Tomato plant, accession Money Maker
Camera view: bottom (45 deg); turntable rotation: 210 degrees
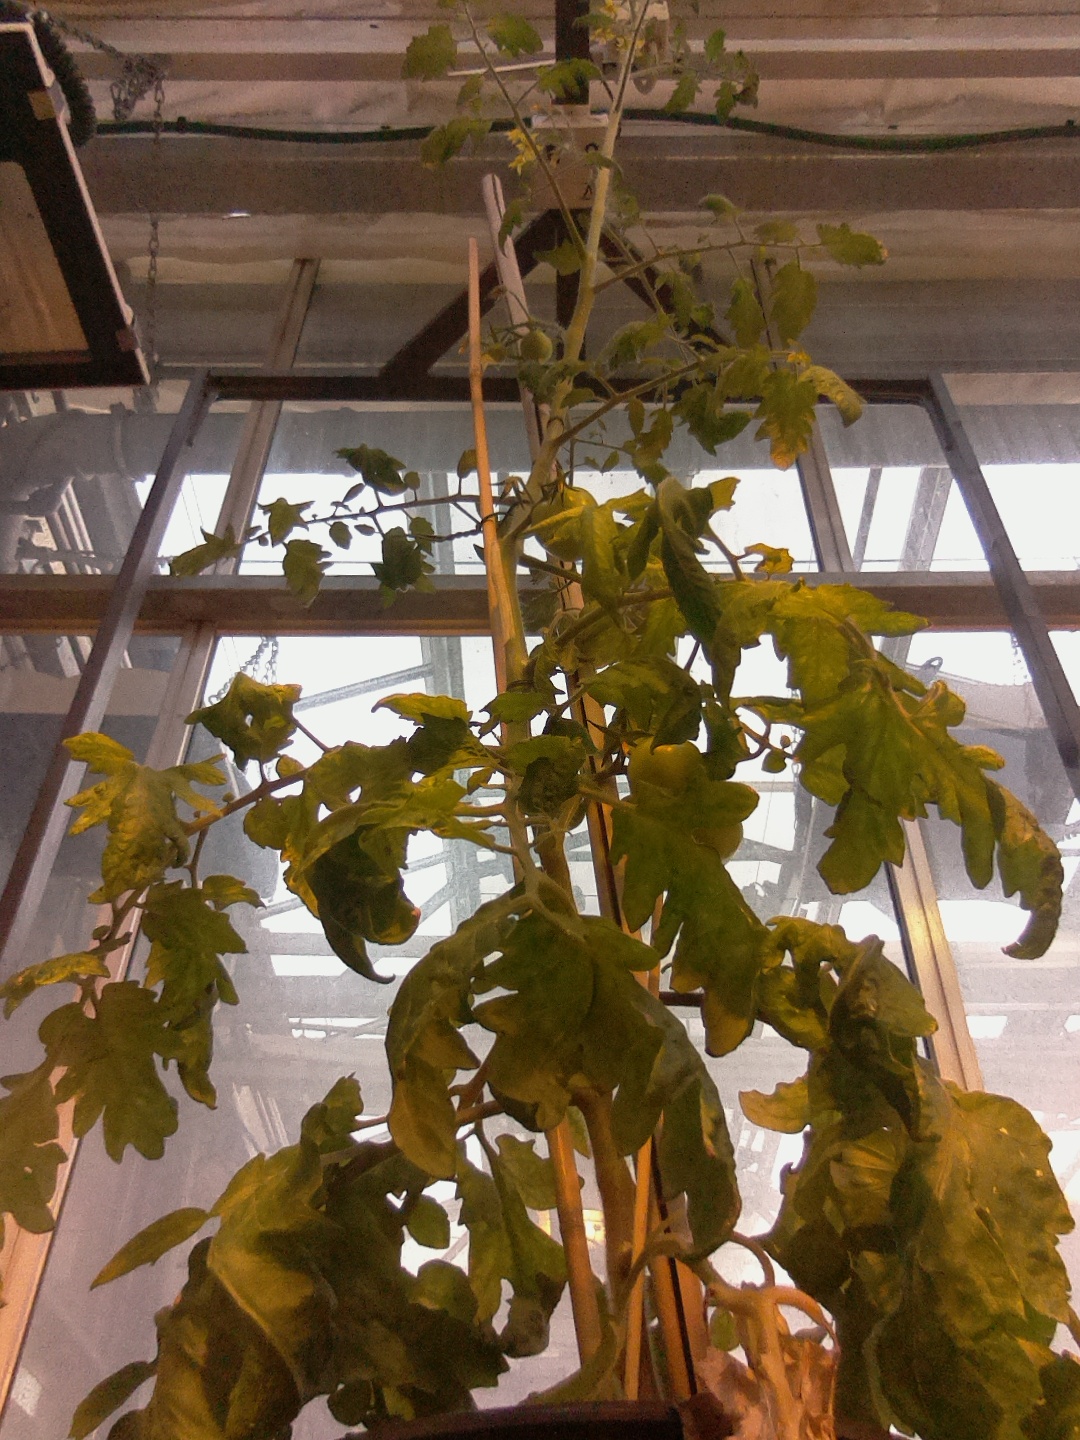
BBCH growth stage 73: 30%-40% of final fruit size